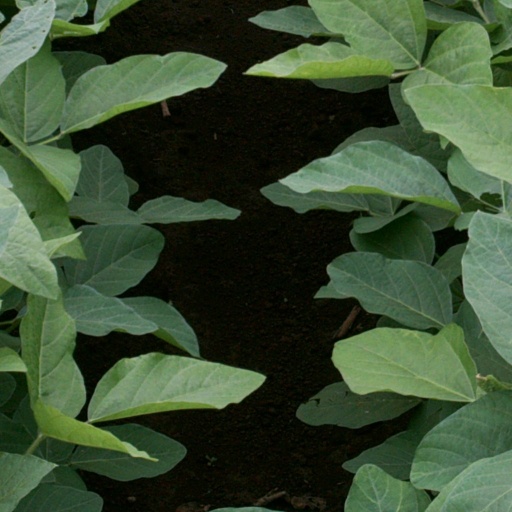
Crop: soybean